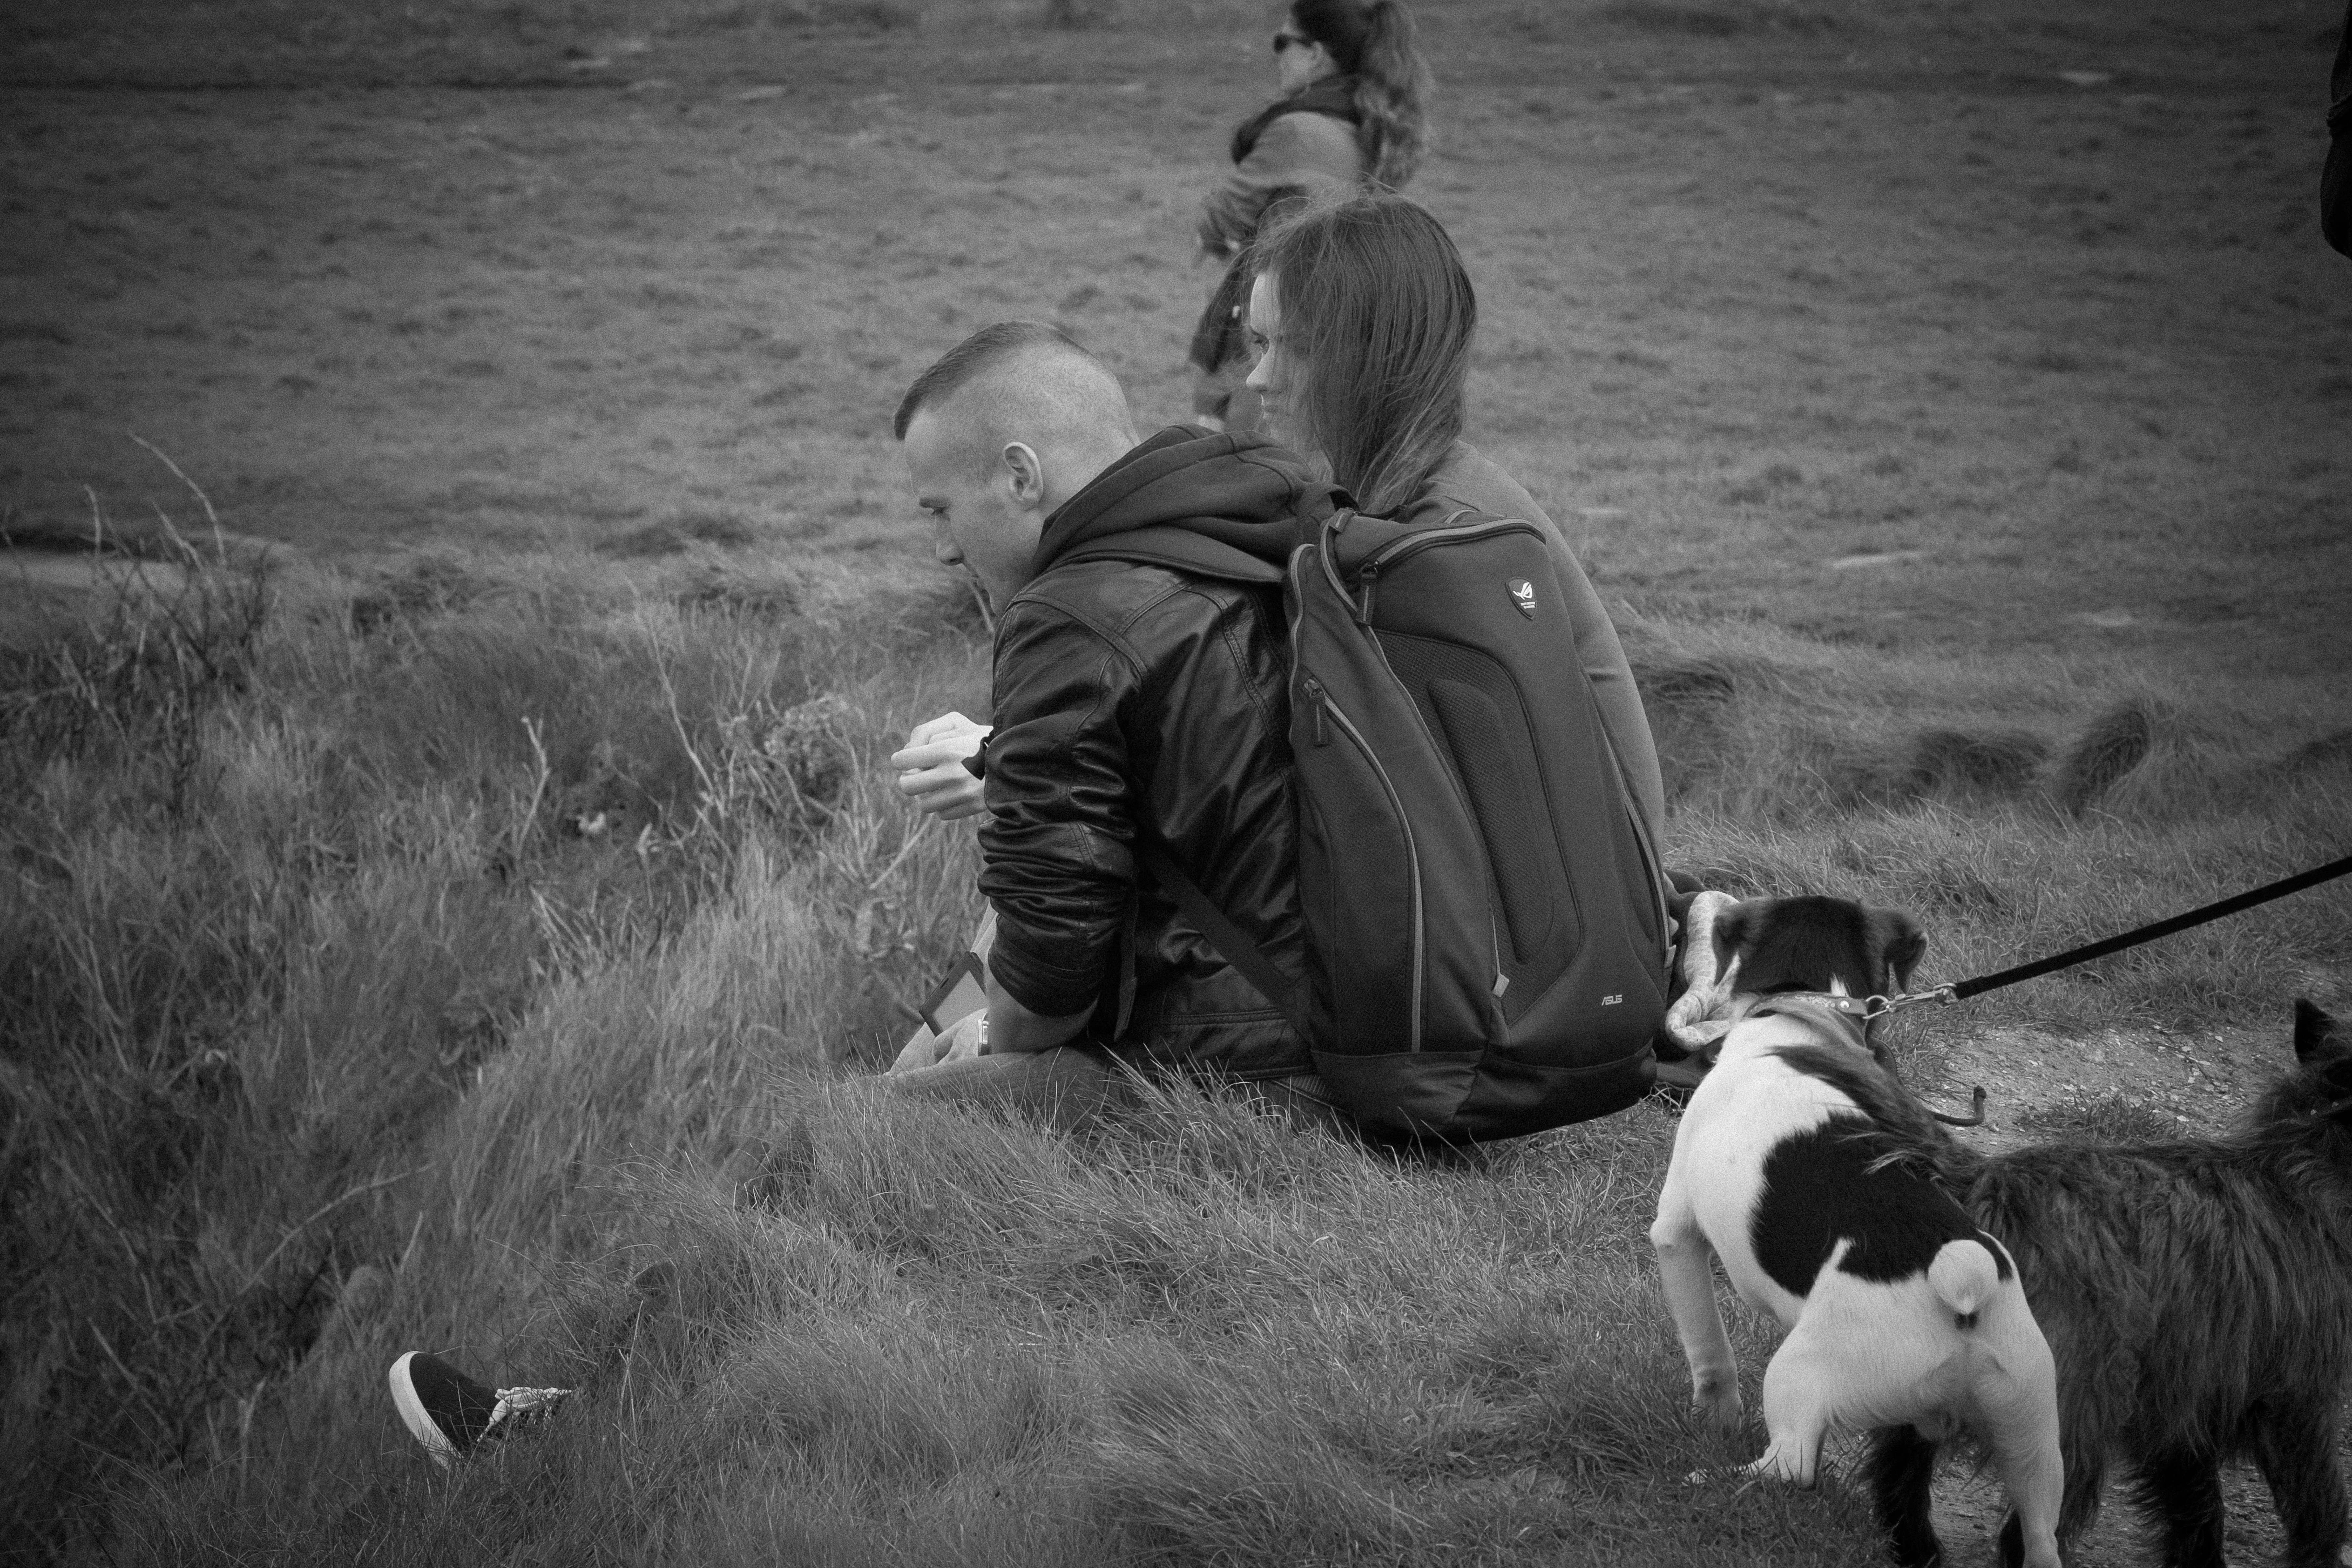
black and white, white, street, travel, france, fujifilm, child, darkness, black, monochrome, bw, blackandwhite, blackwhite, ngc, photograph, normandy, image, fuji, stphotographia, fujixt1, etretat, fujix, noireblanc, monochrome photography, dog like mammal, human positions